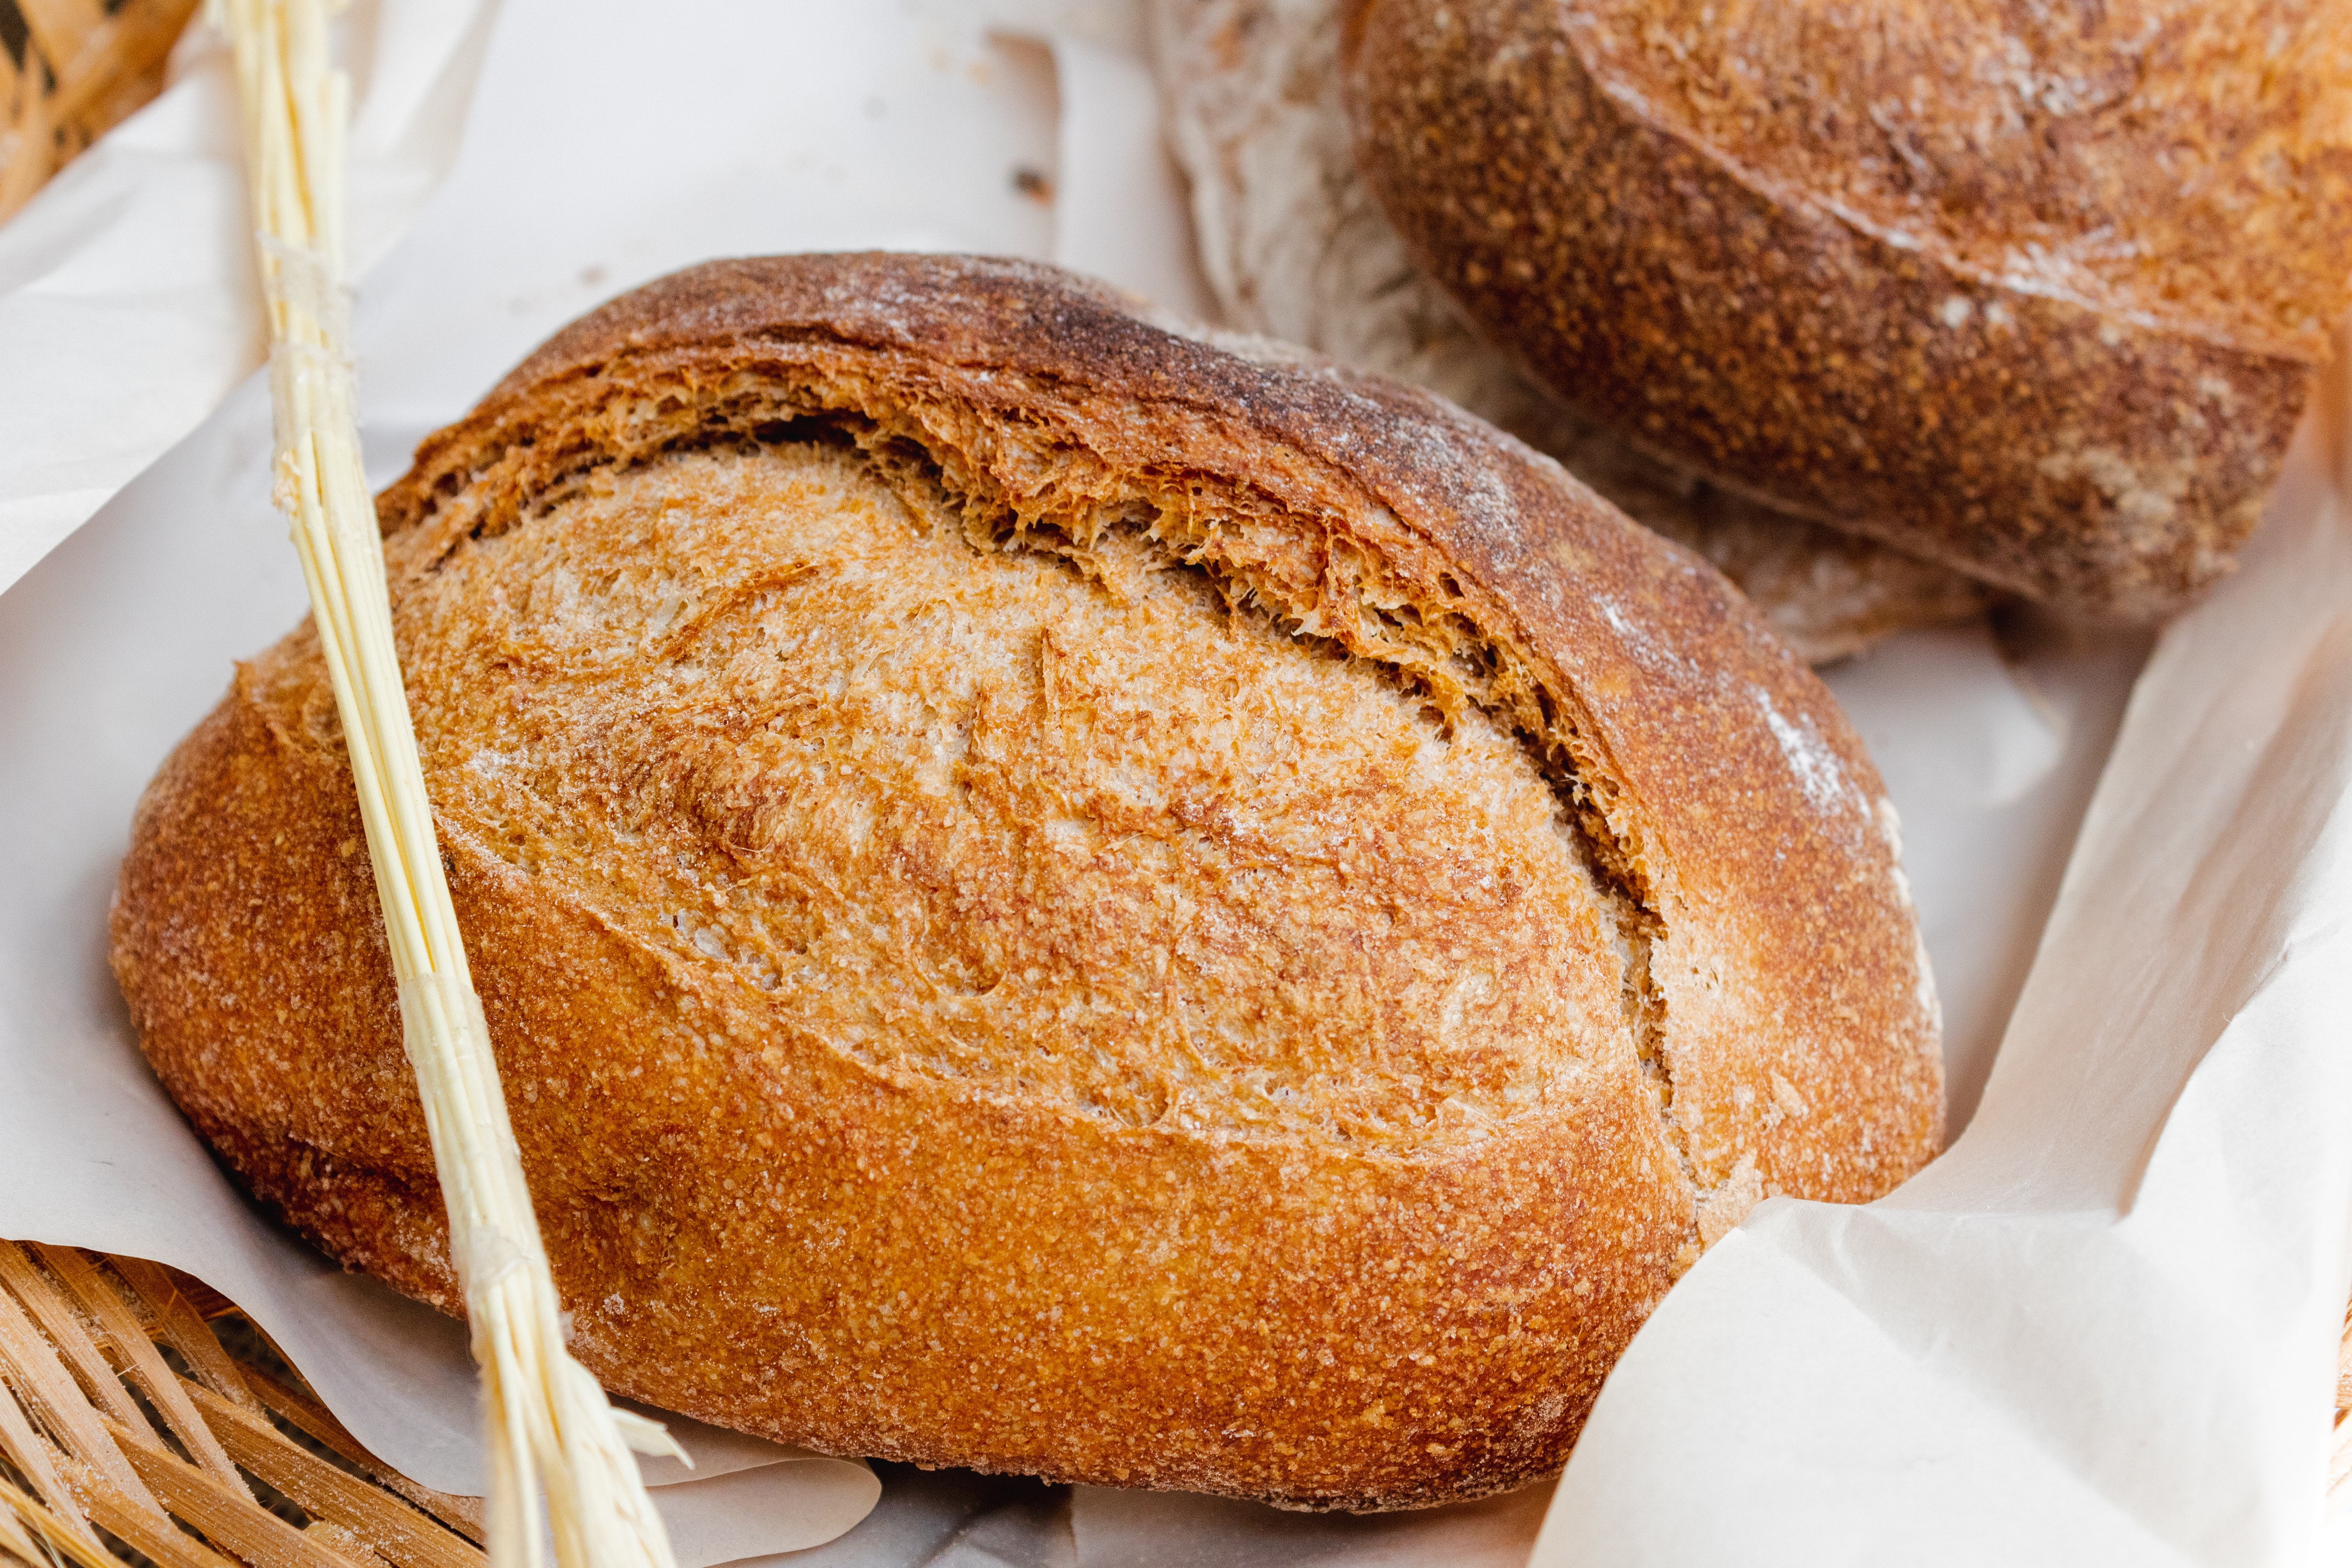
food, cuisine, bread, dish, potato bread, hard dough bread, ingredient, baked goods, sourdough, graham bread, whole wheat bread, loaf, rye bread, gluten, whole grain, soda bread, bun, biga, brown bread, staple food, baking, produce, dessert, bread roll, pumpkin bread, bakery, Kaiser roll